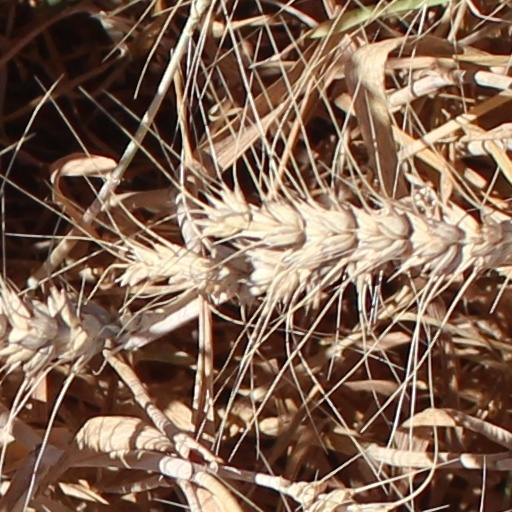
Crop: wheat